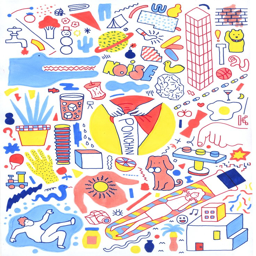
i like the style of this illustration